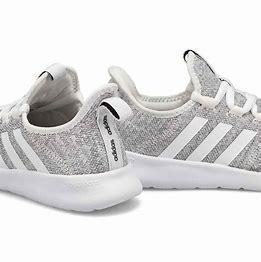
Brand: Adidas
Model: Cloudfoam Pure